Tourtoirac

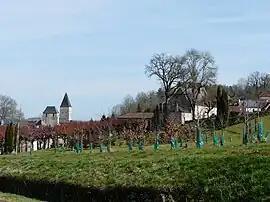
A general view of Tourtoirac

Tourtoirac is a commune in the Dordogne department in Nouvelle-Aquitaine in southwestern France.